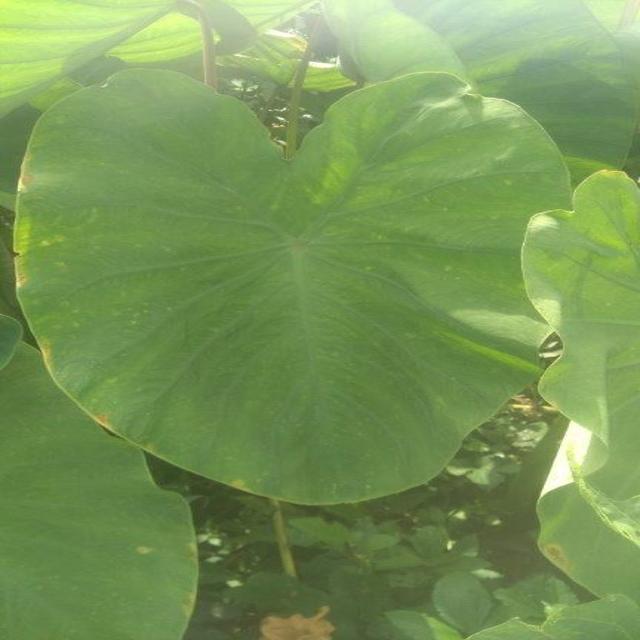
Label: Early_Blight